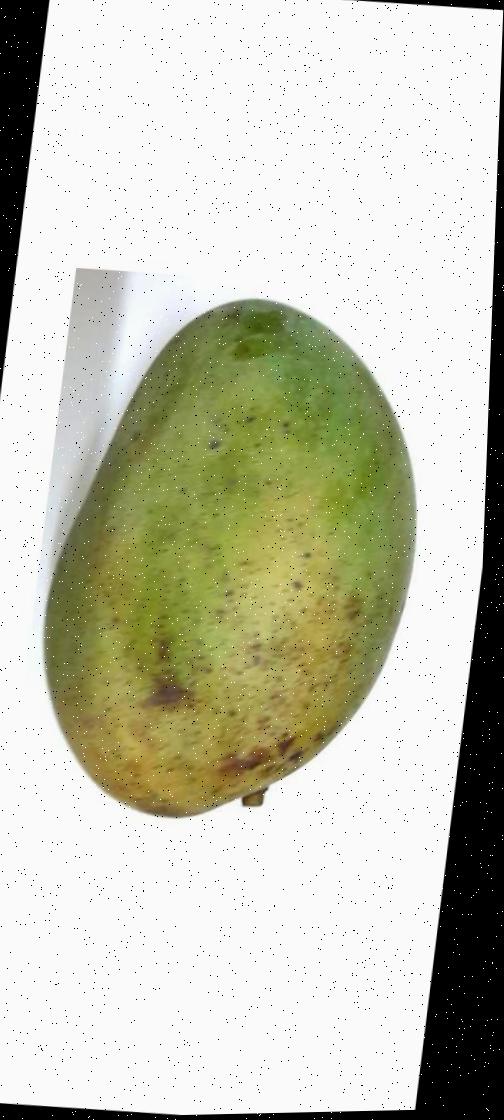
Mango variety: Fazli Shurmai